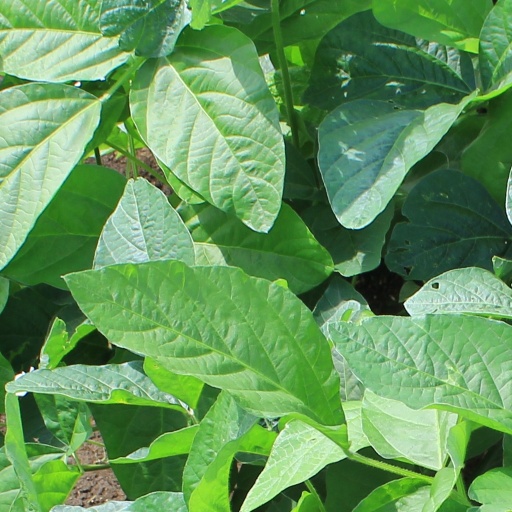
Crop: soybean